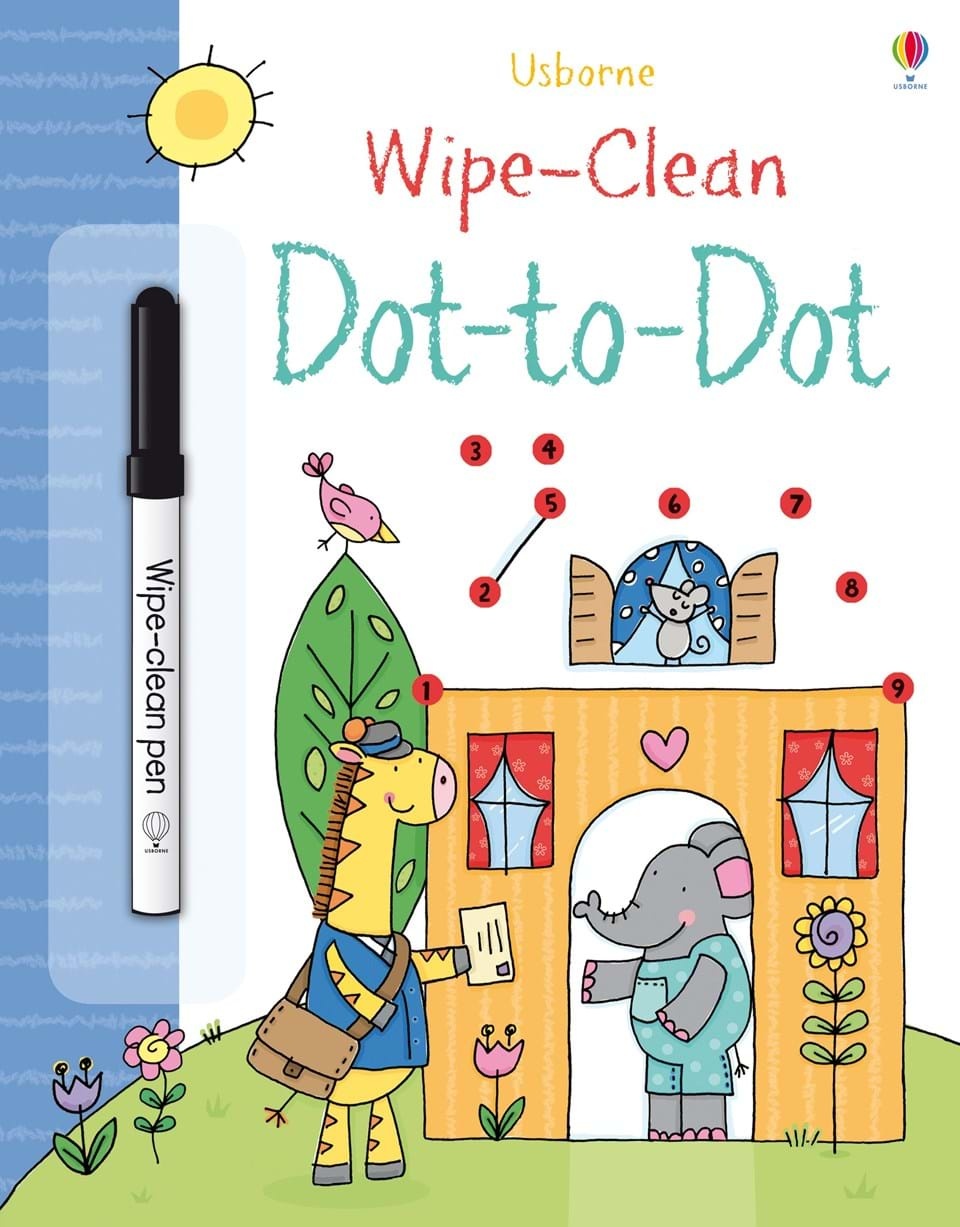
Wipe Clean Dot to Dot Practice
Wipe Clean Dot to Dot Practice Pen COntrol
Brand: Usborne Books
Category: Office Supplies > General Office Supplies > Erasers